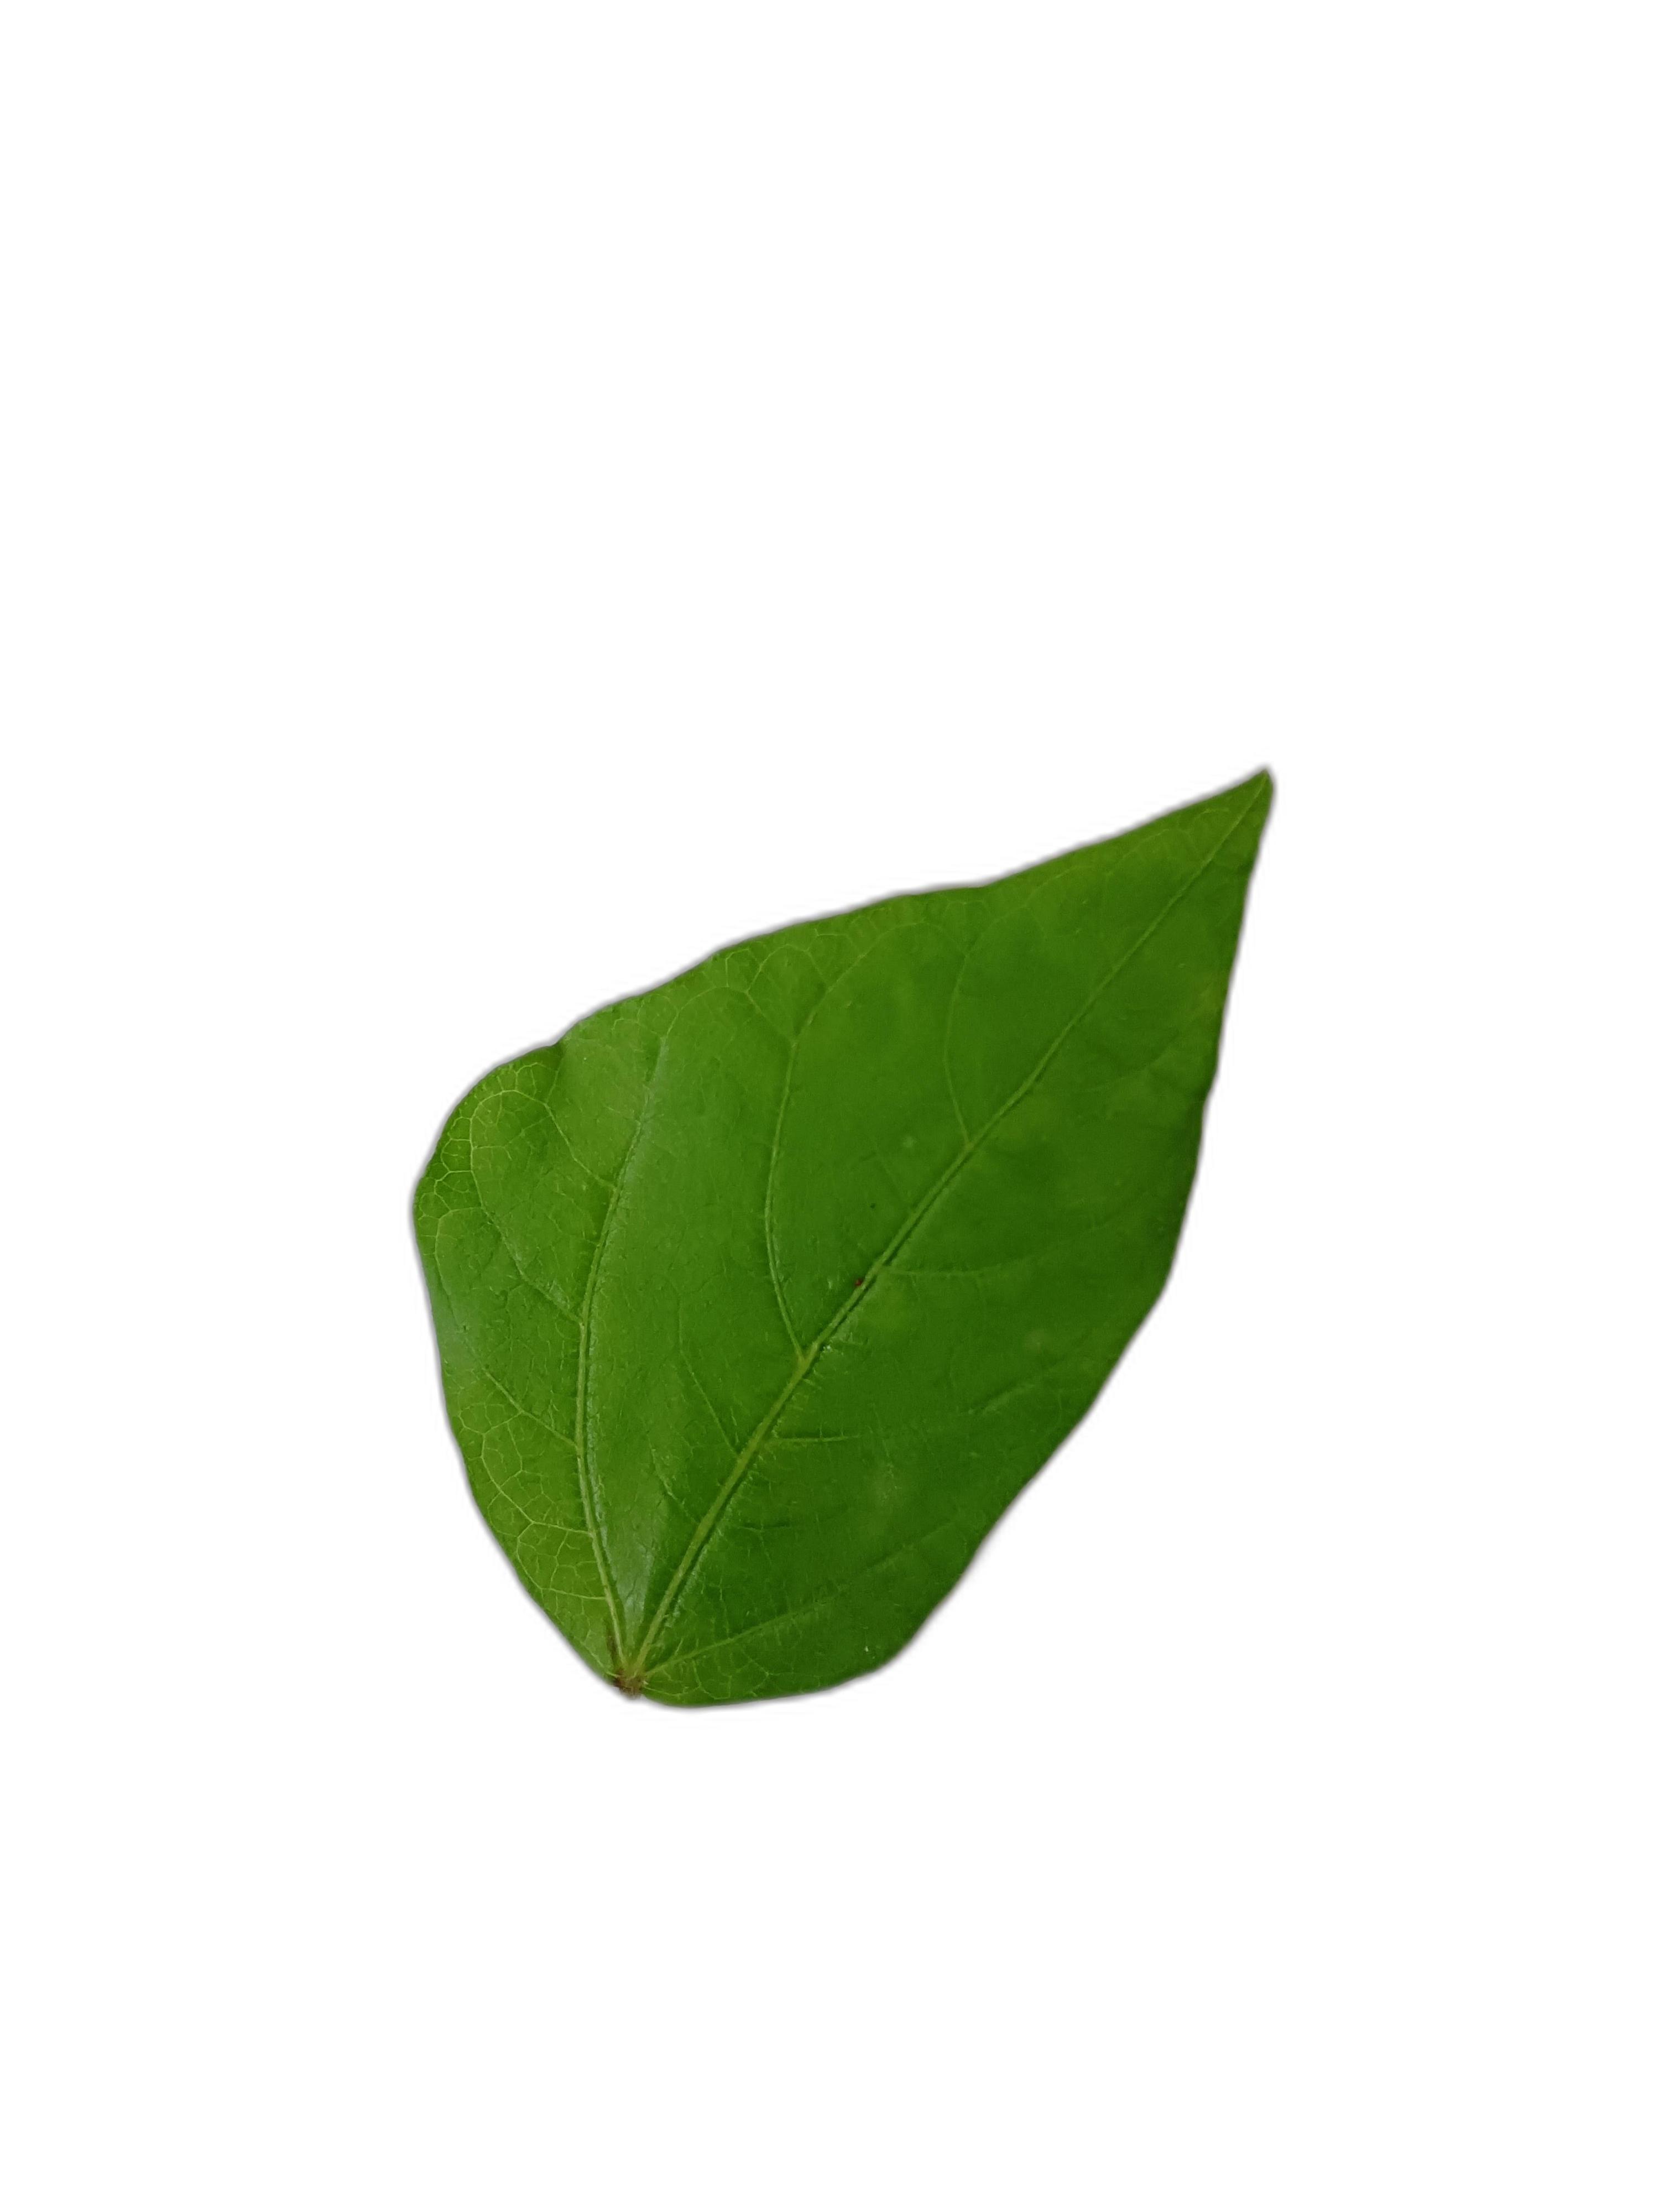
Label: Healthy